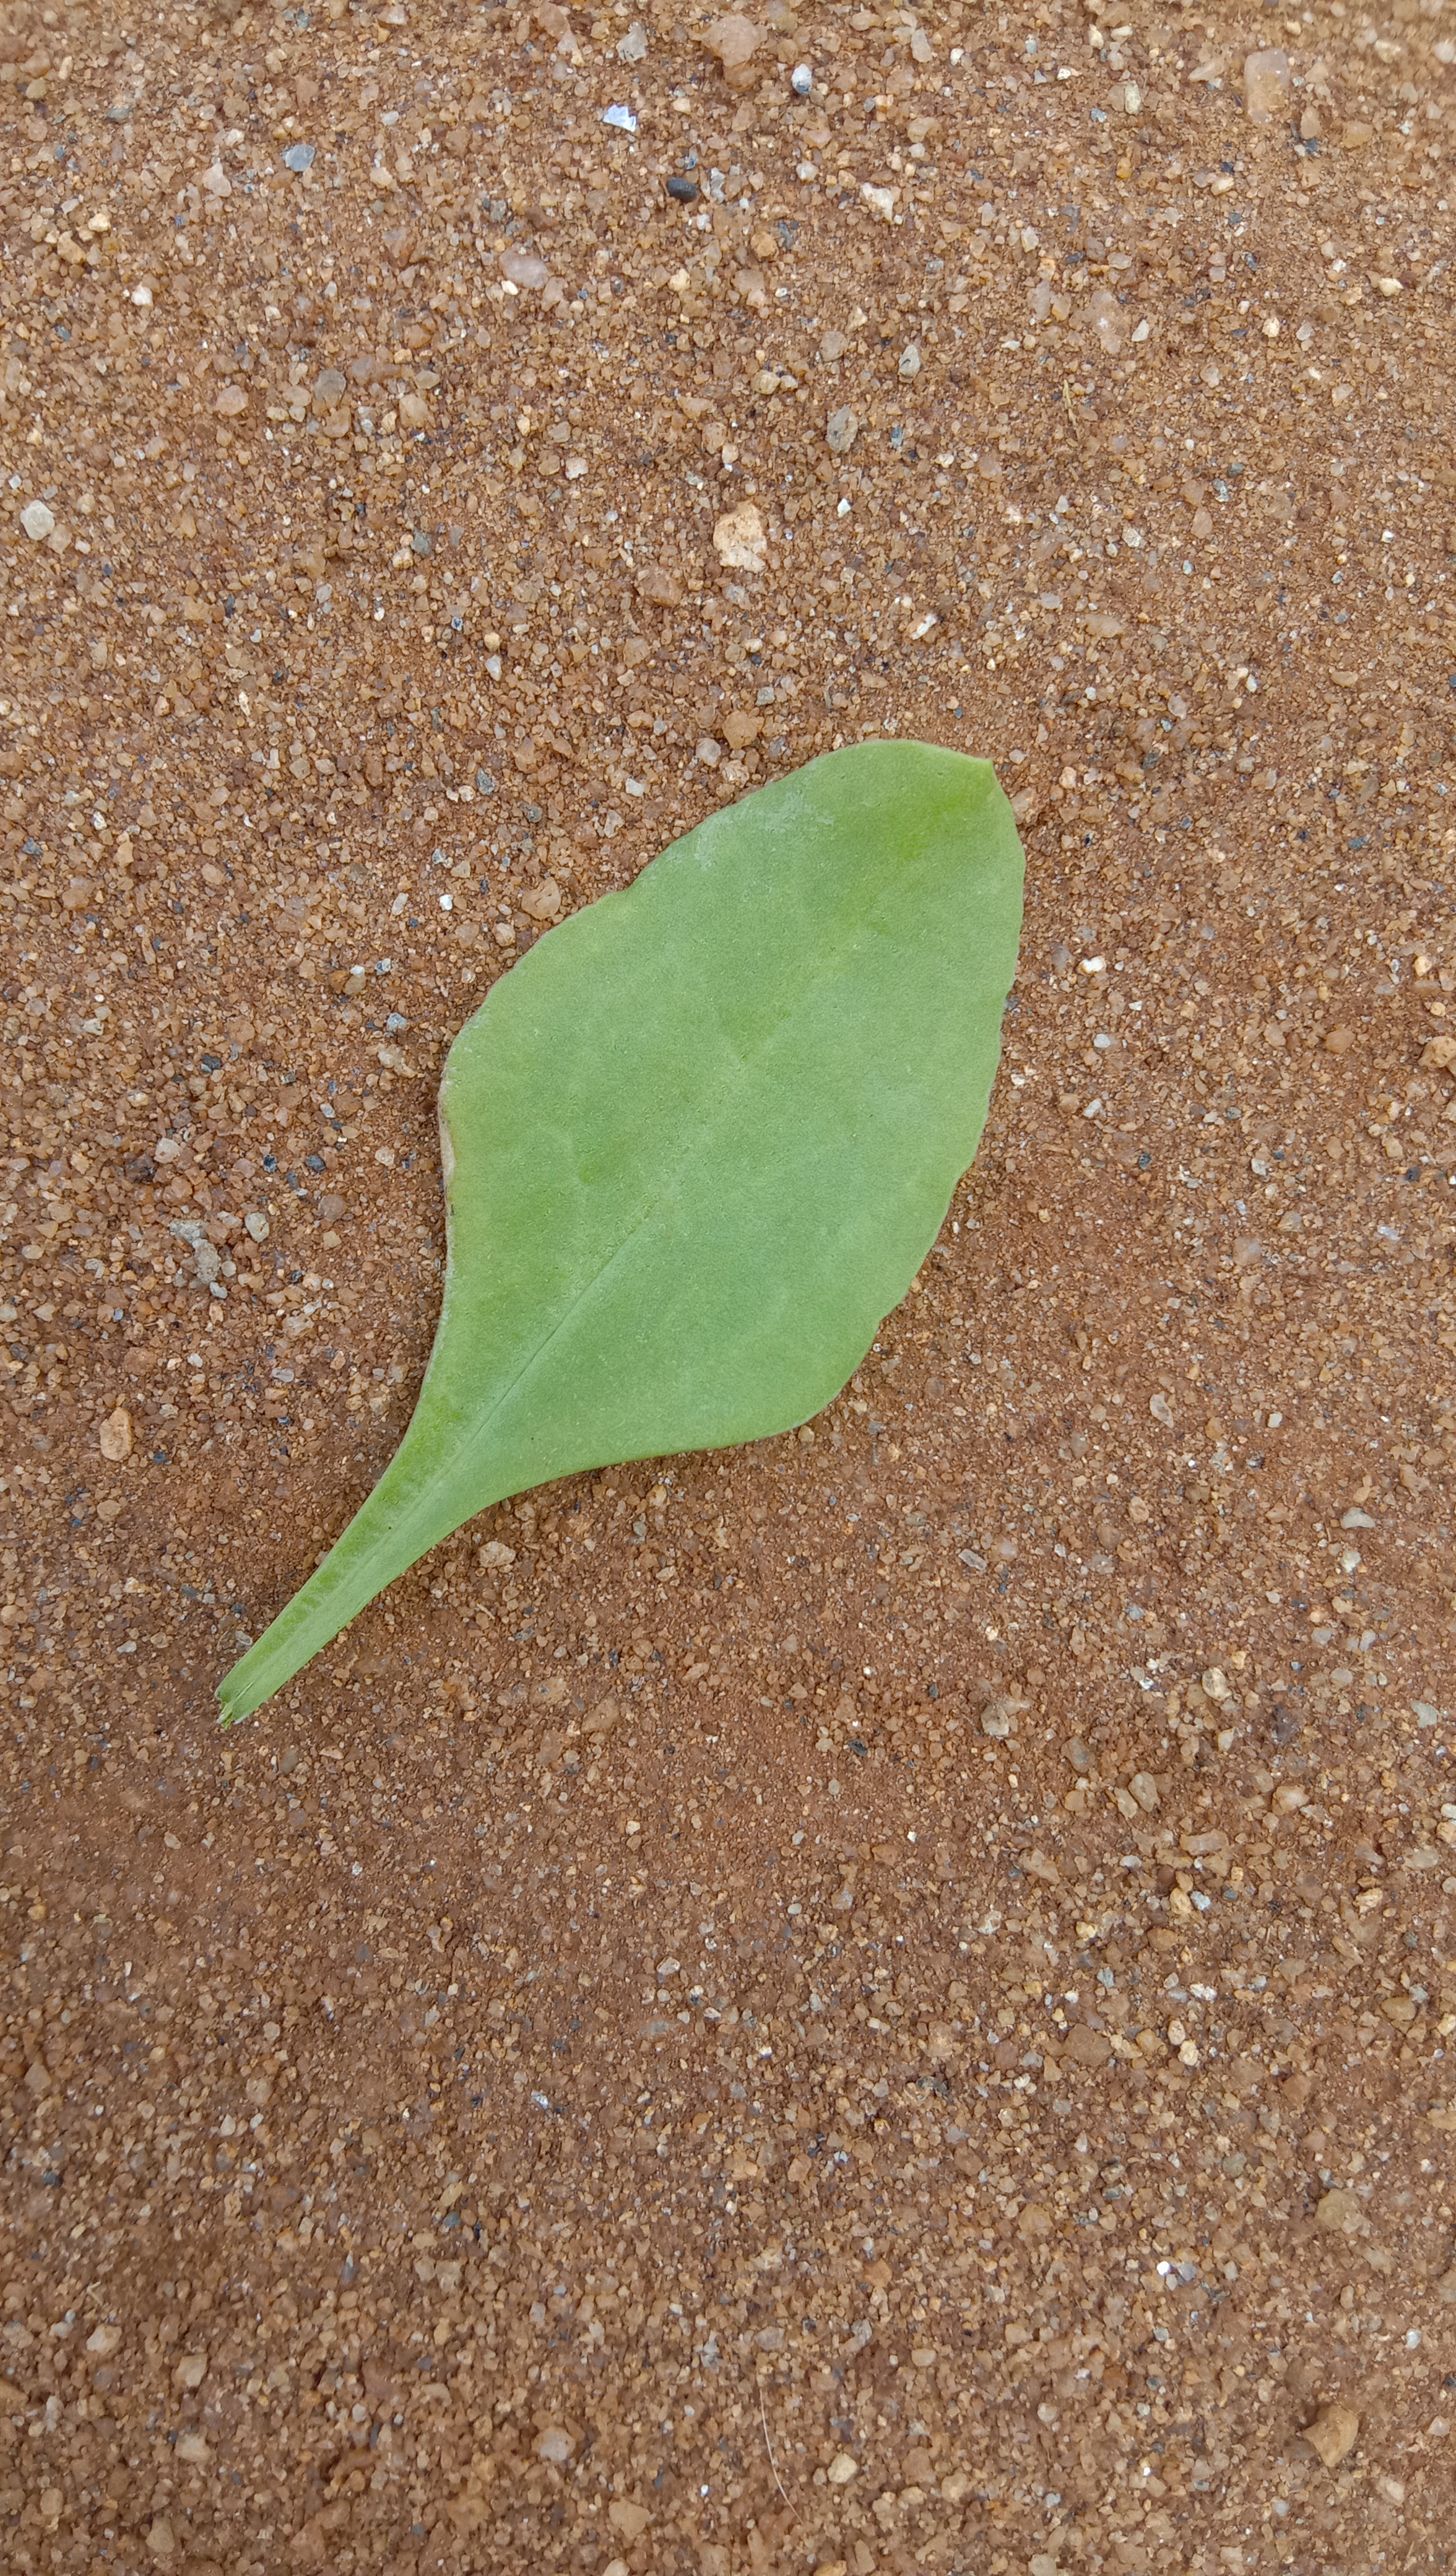
Plant: Palak(Spinach)